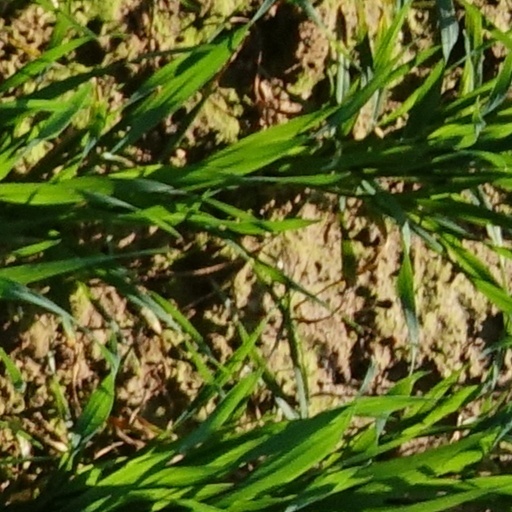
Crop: wheat